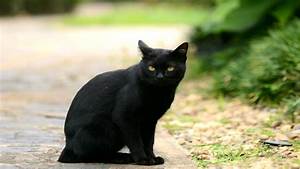
Label: gatto